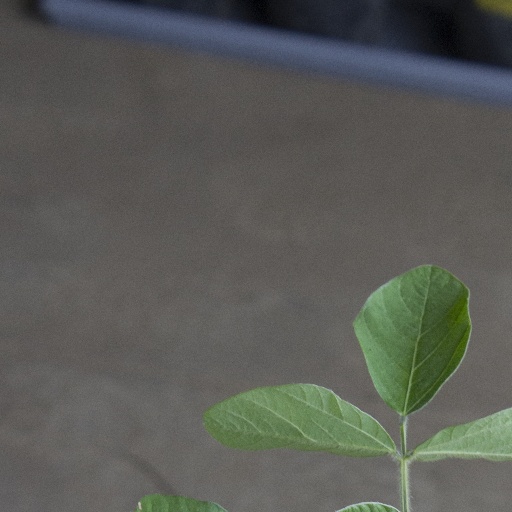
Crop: soybean